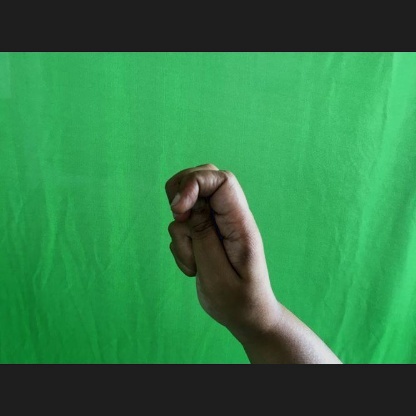
Mudra: Katakamukha